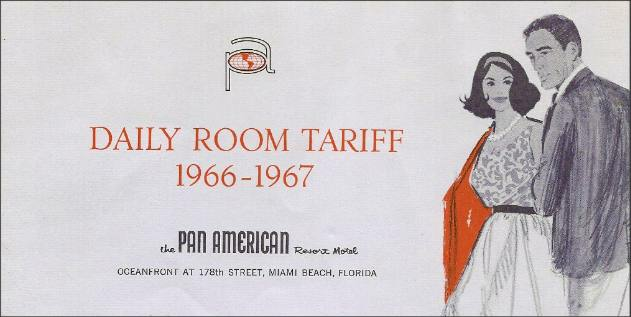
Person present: No